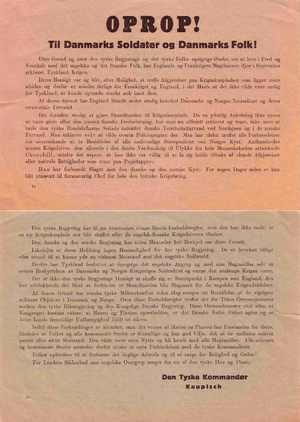
Hadstens historie / Besættelsen (1940-1945)
Flyvebladet, OPROP!, som det blev nedkastet d. 9. april
Propaganda-flyveblade nedkastet over Danmark fra tyske militærfly om morgenen for Besættelsen d. 9. april 1940. I flyvebladet påstår besættelsesmagten, at besættelsen af Danmark kun sker som ""forsvar"" for at Danmark ikke skal blive overfaldet af England.
Hadstens historie, som en samlet by, strækker sig kun 150 år tilbage. Det som vi i dag kender som Hadsten er flere små landsbyer, som i gennem årene er vokset sammen. Navnet Hadsten stammer fra Neder- og Over Hadsten, mens Vinterslev lå i den nordlige ende af det Hadsten, vi har i dag. Hadsten begyndte for alvor at udvikle sig ved tilkomsten af den østjyske længdebane i 1862, og Hadsten Station blev indviet.